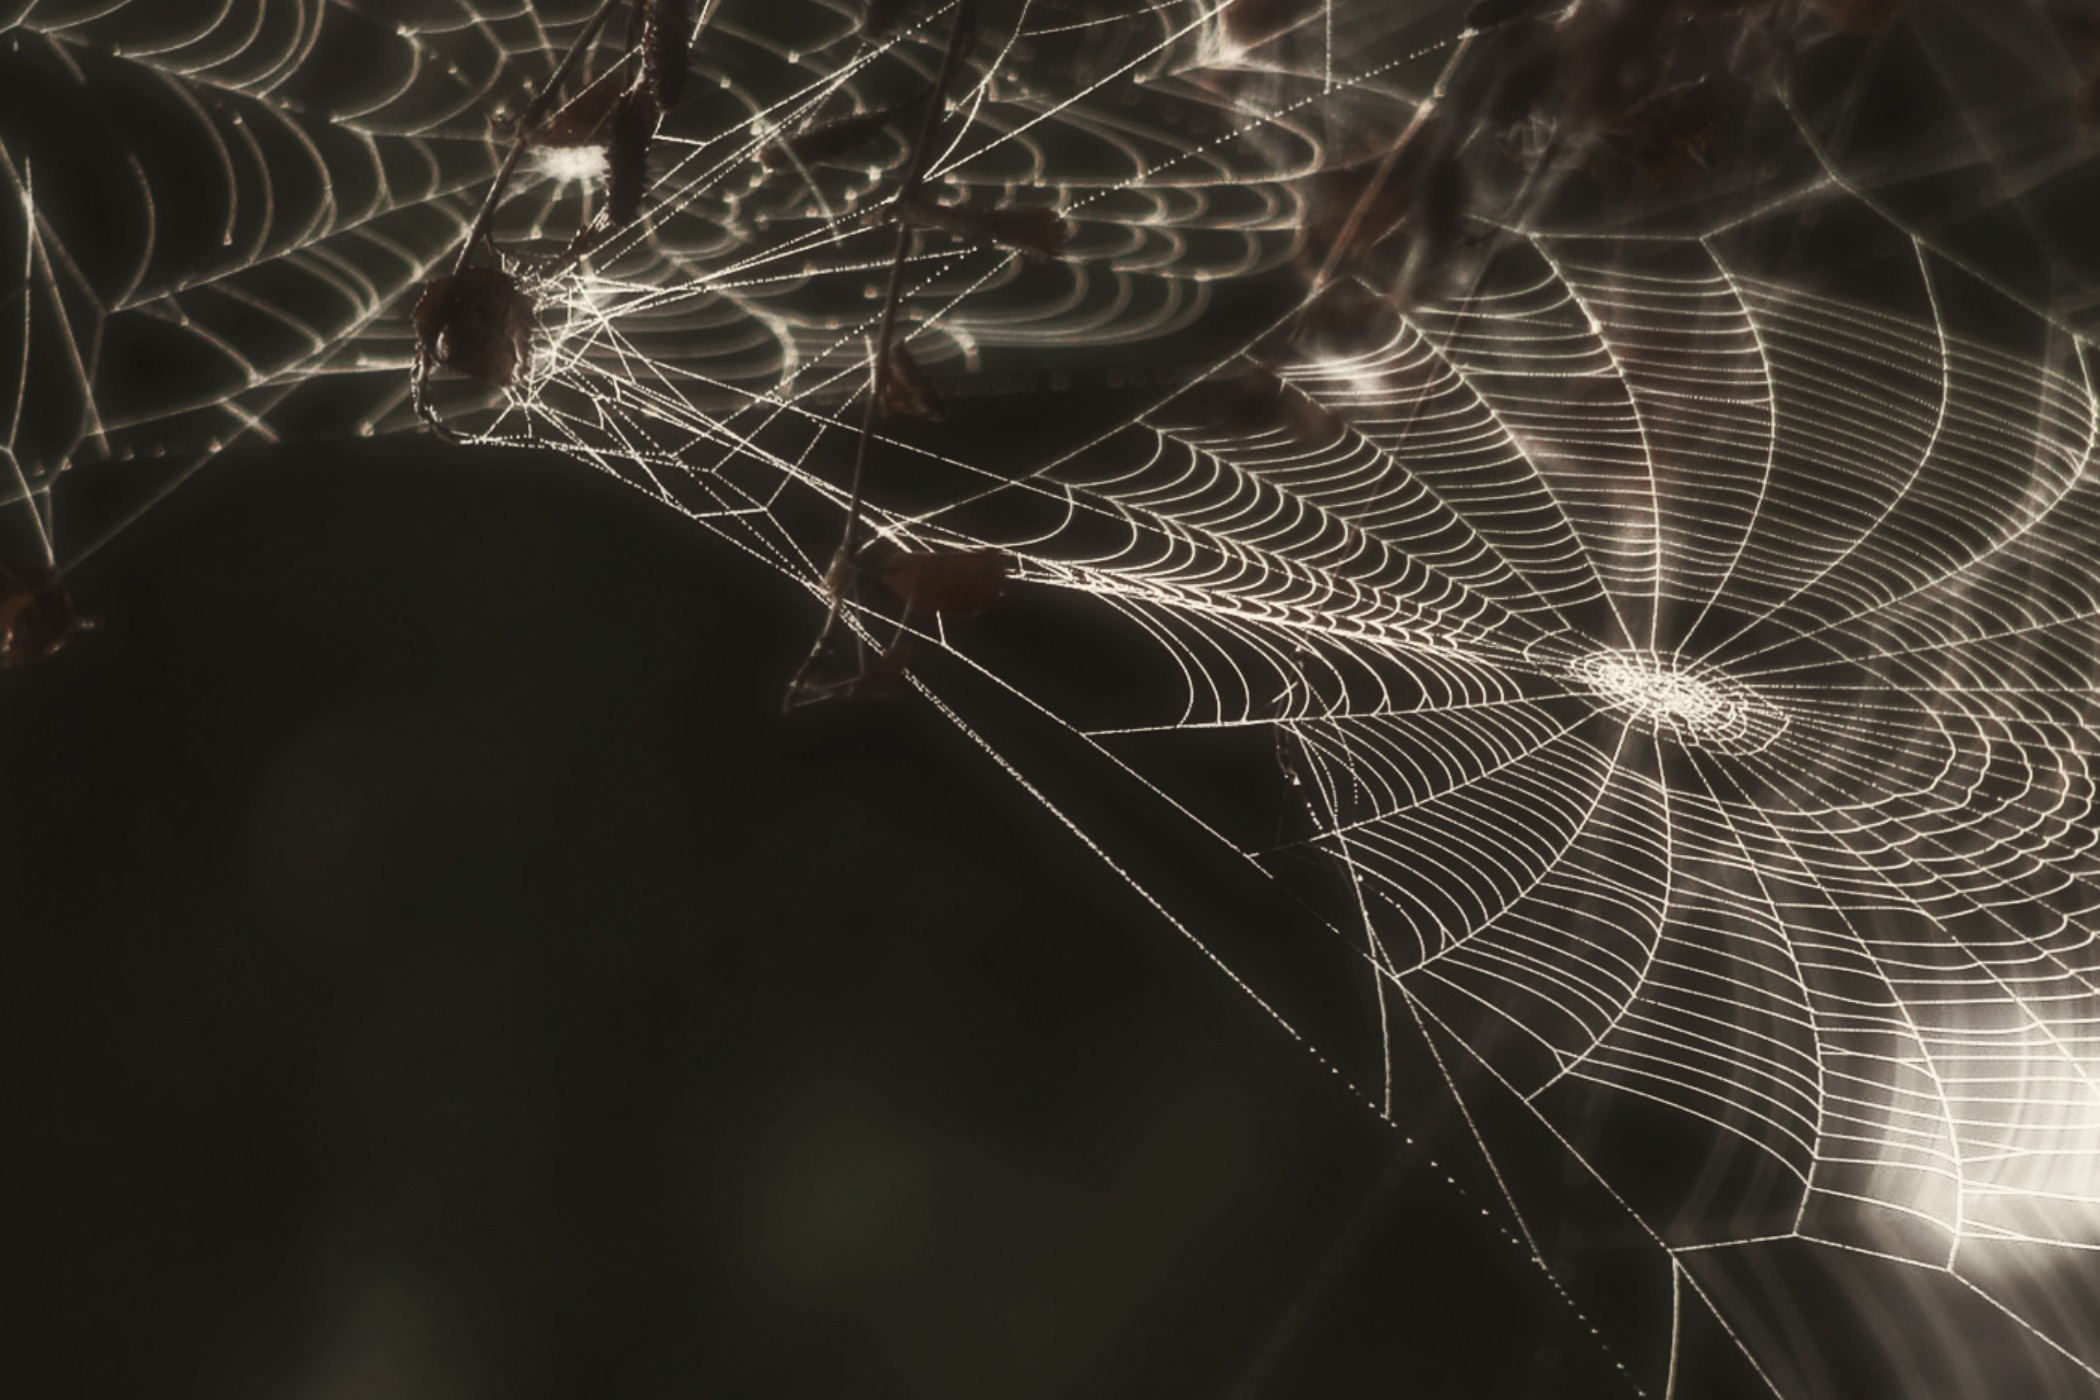
nature, wing, black and white, web, line, insect, macro, monochrome, material, invertebrate, spider web, cobweb, close up, spider, outside, arachnid, creepy, macro photography, arthropod, arachnophobia, fright